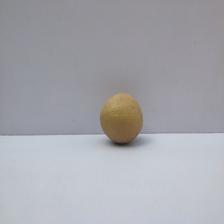
Size: Small